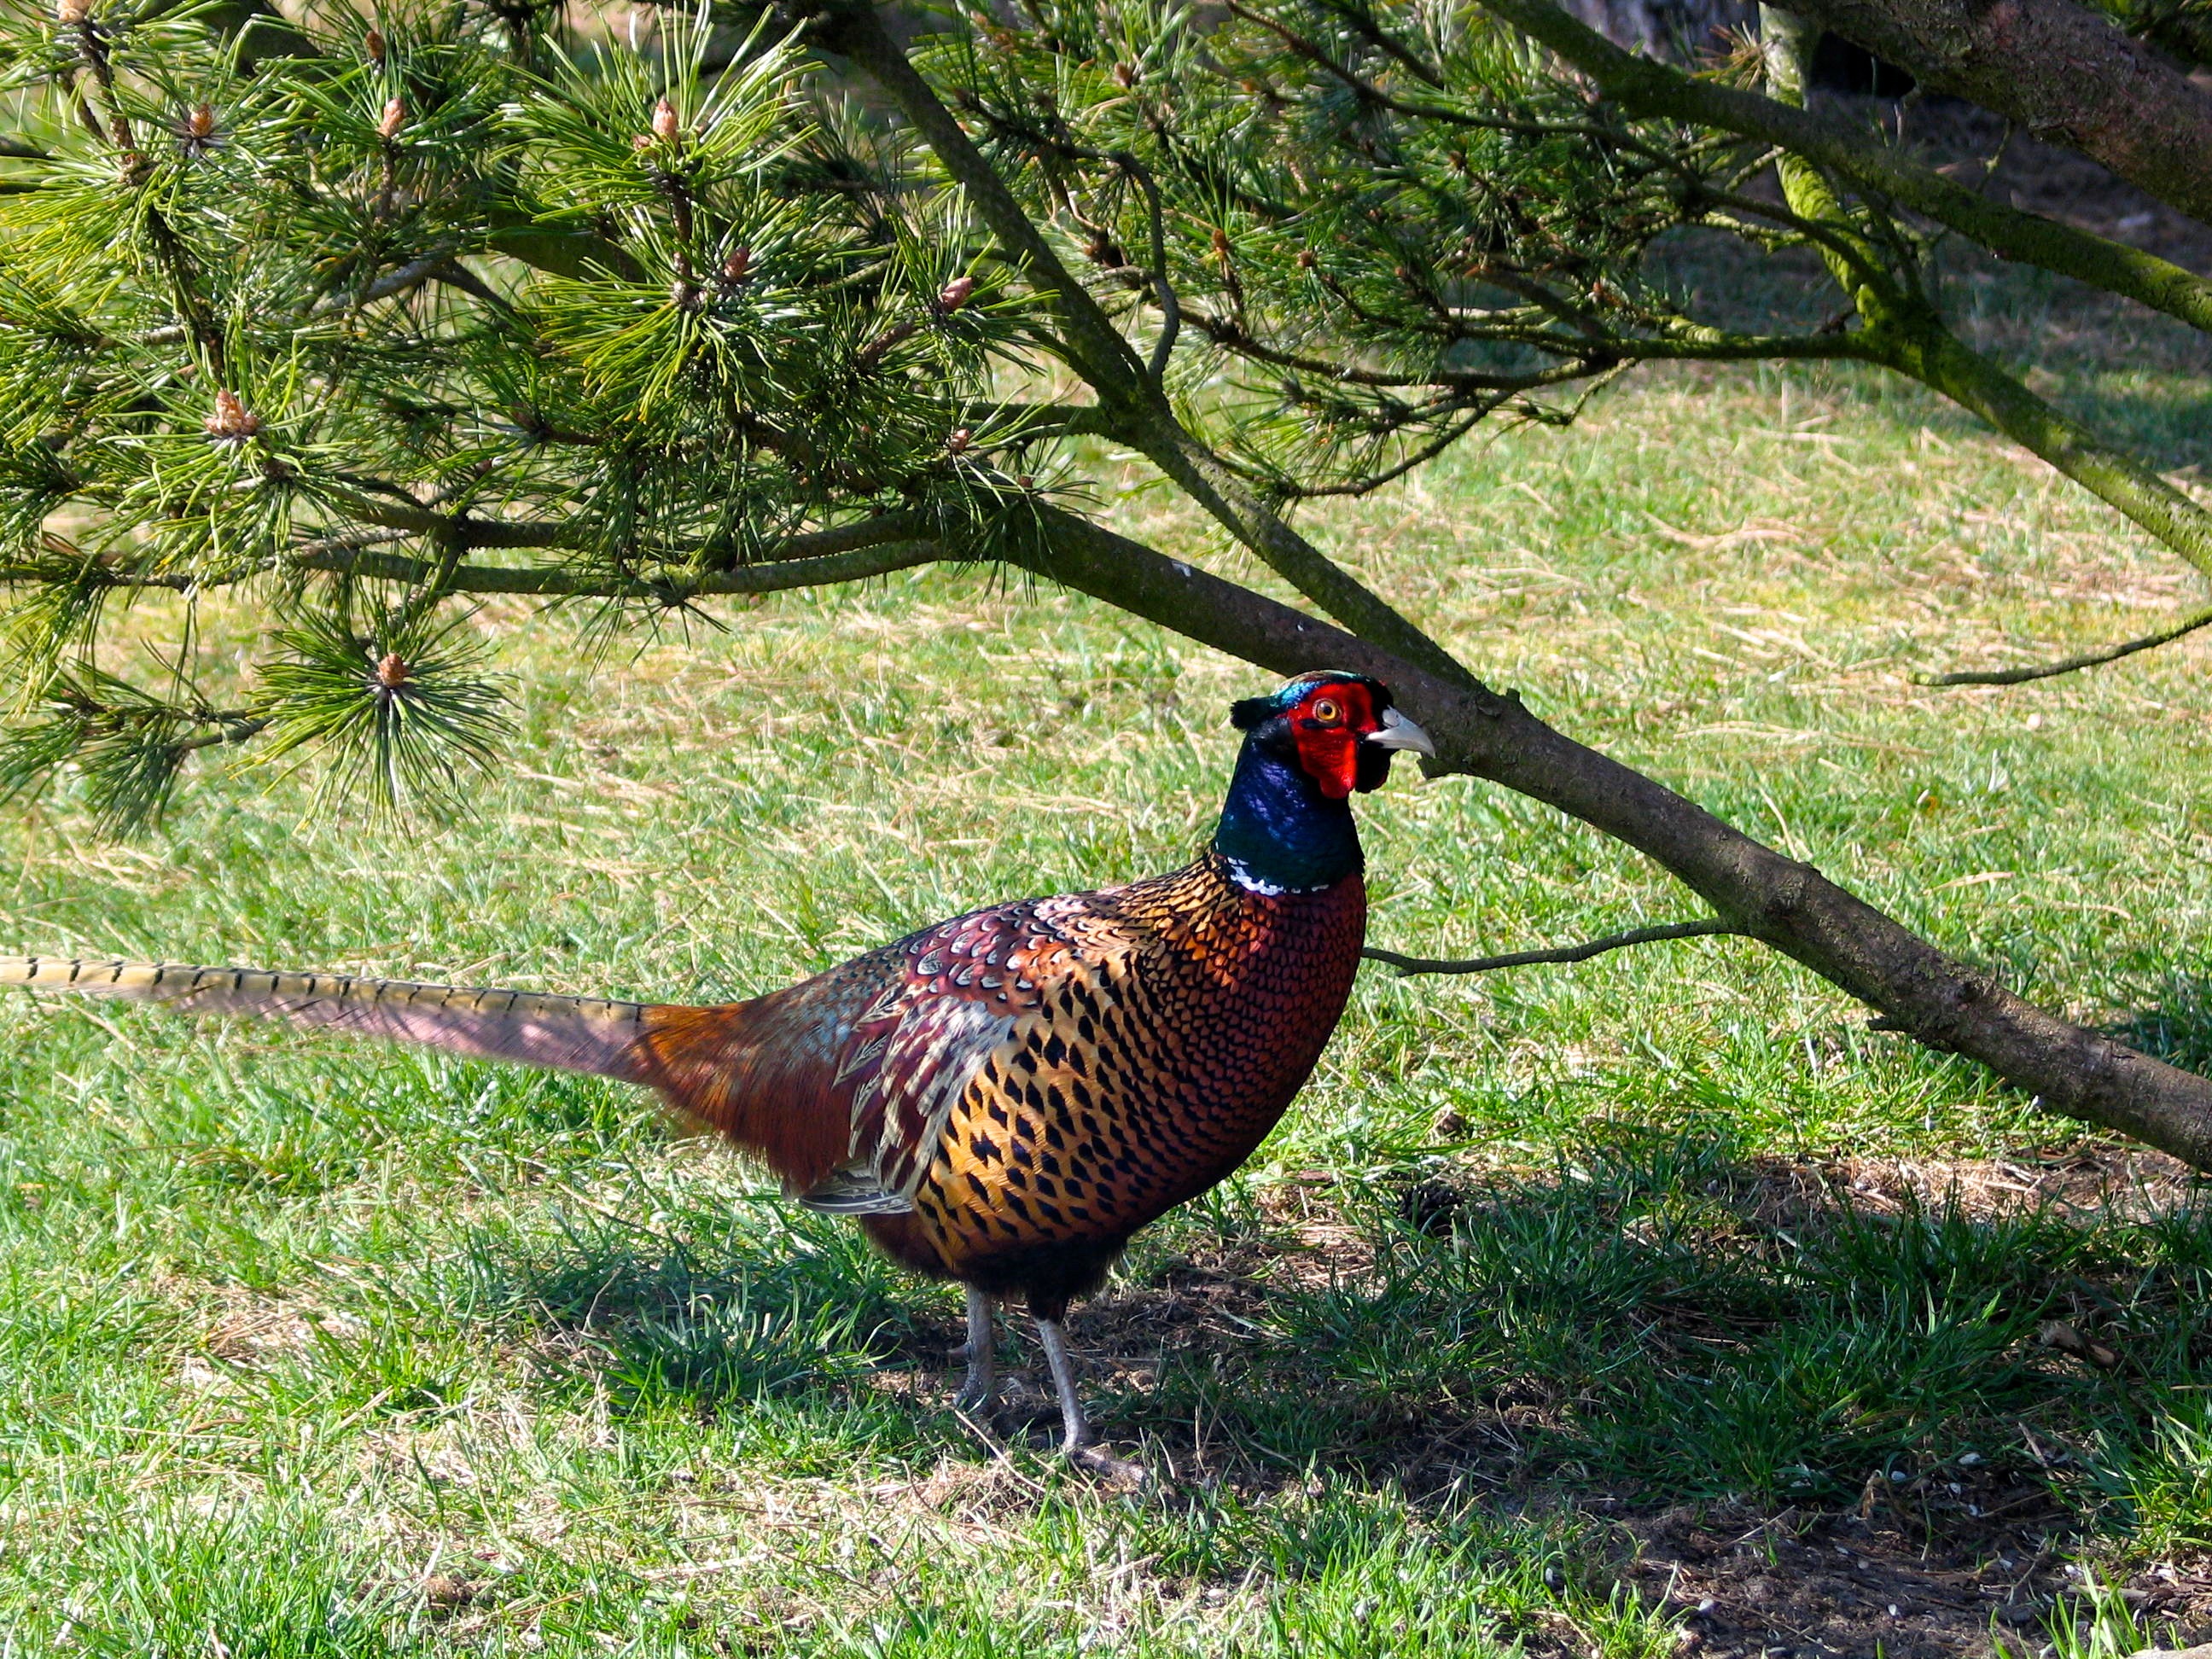
nature, bird, prairie, animal, wildlife, colorful, feather, fowl, fauna, plumage, pheasant, galliformes, vertebrate, peafowl, phasianidae, wild turkey